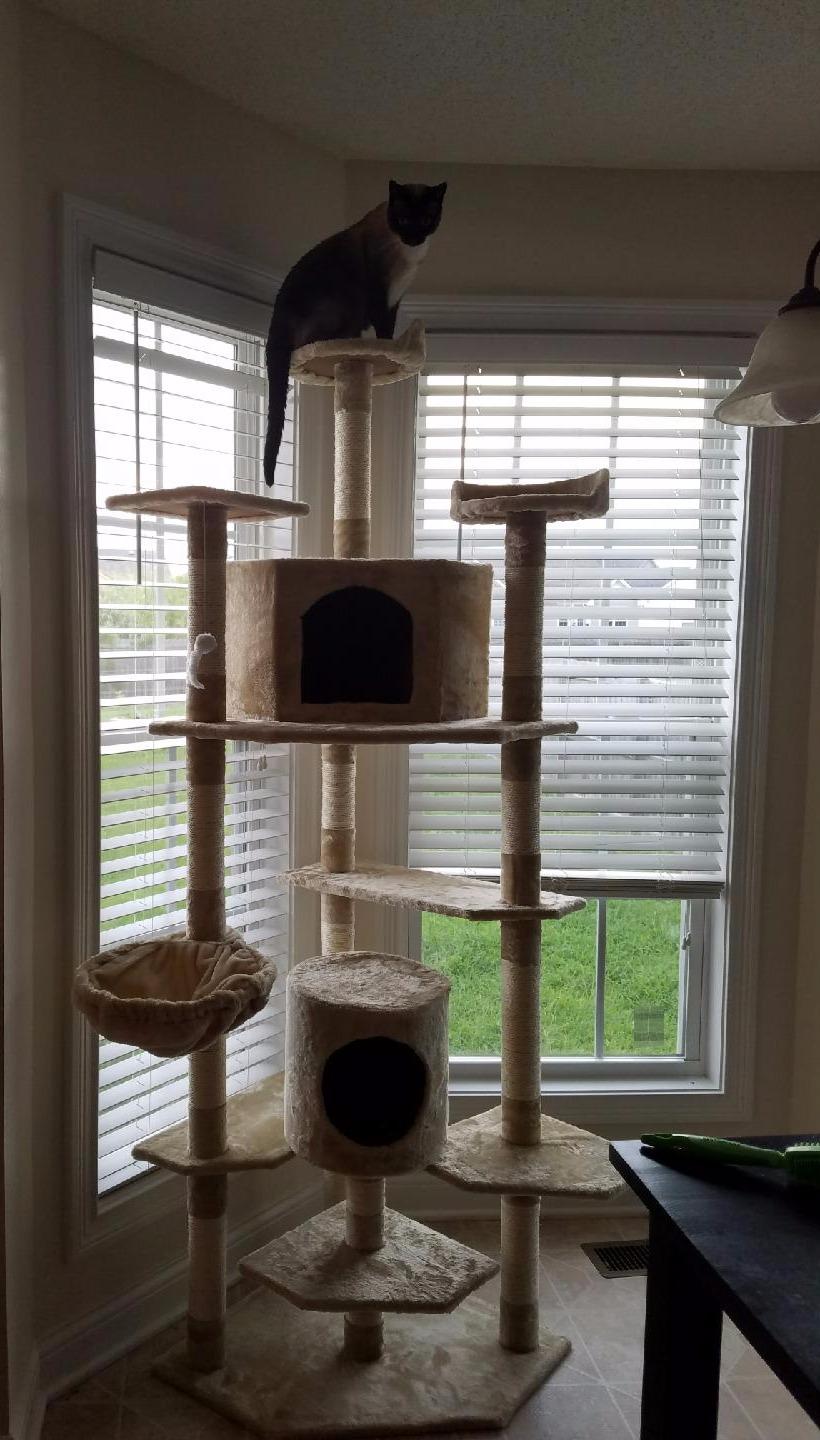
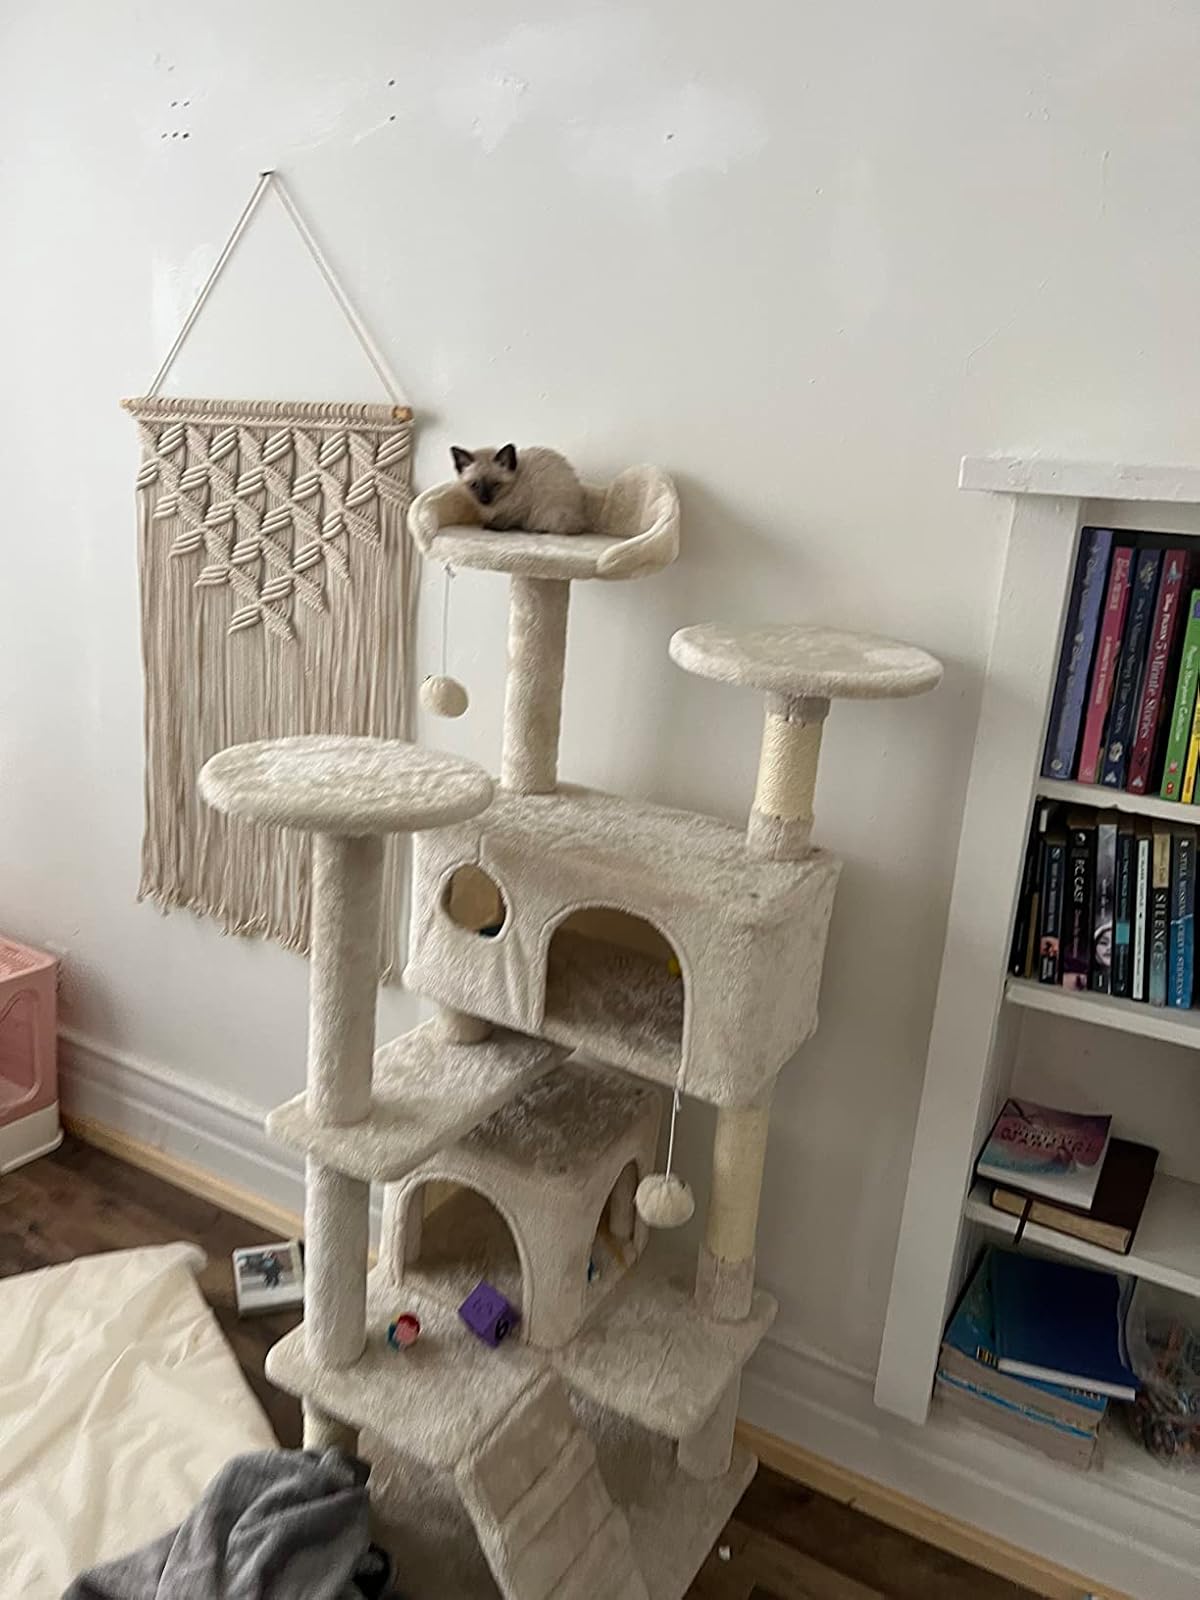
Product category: items_cat tree
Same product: no